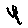
Label: 4